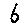
Label: 6